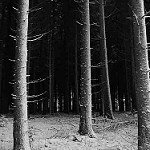
Label: B & W